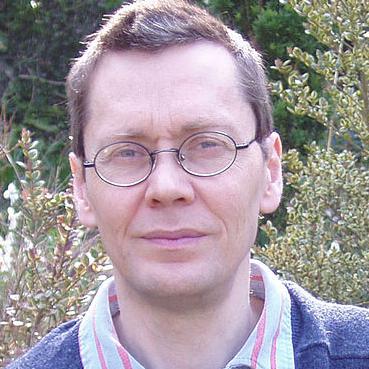
Age: 51